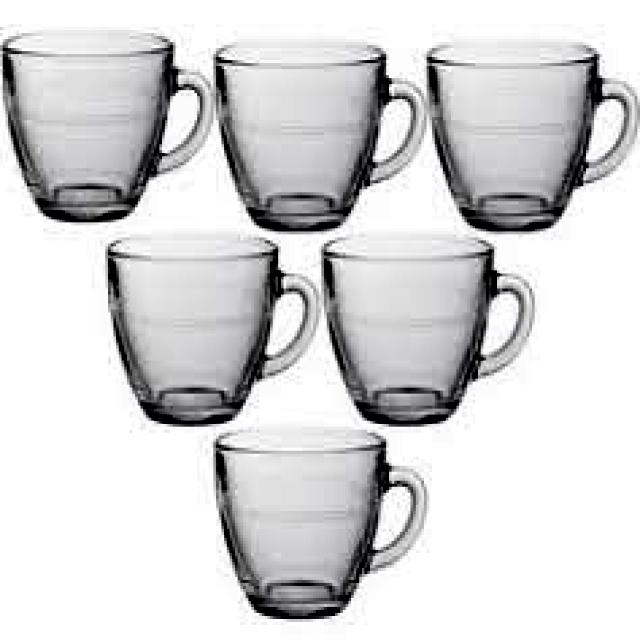
Label: Glass